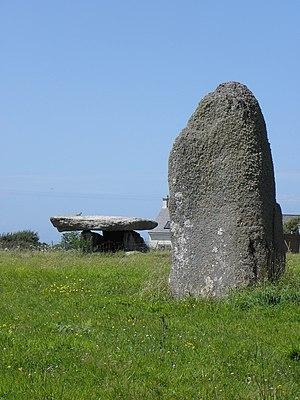
Le menhir et le dolmen de Kerivoret en Porspoder (29).
Cet article recense les monuments historiques français classés en 1923.
Cet article recense une partie des monuments historiques du Finistère, en France.